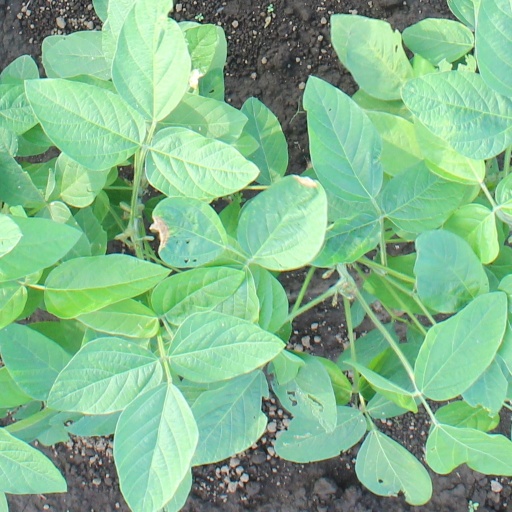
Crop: soybean